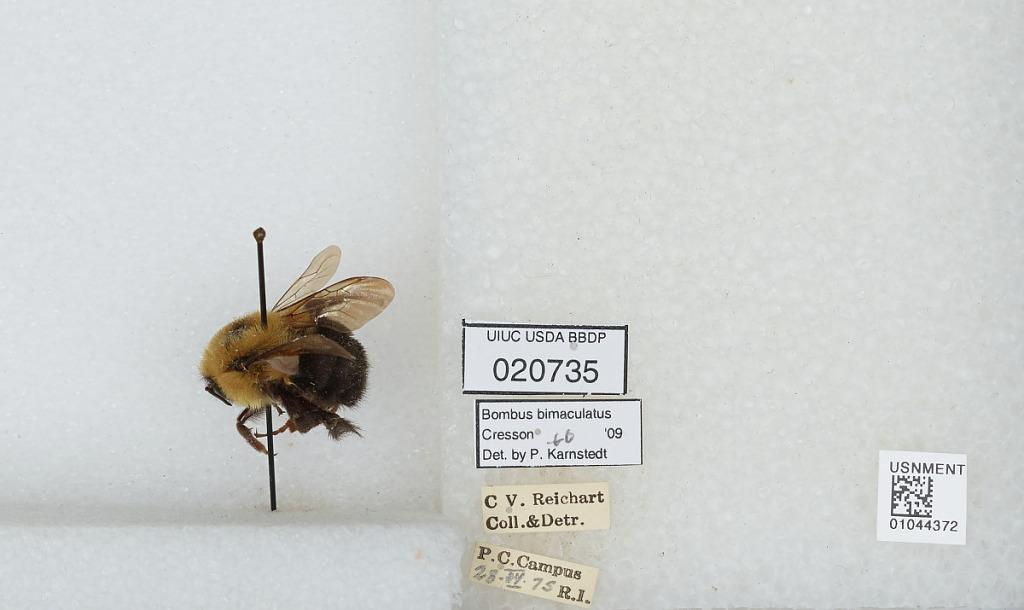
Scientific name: Bombus sp.
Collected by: C. Reichart
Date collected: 1975-4-28
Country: United States
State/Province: Rhode Island
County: Providence
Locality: Providence College Campus
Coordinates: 41.8433, -71.4347
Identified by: Karnstedt, P.